Elliot Castro

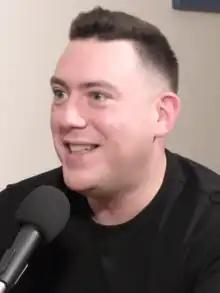
Castro in 2020

Elliot Castro (born 1982) is a Scottish ex-fraudster from Glasgow who claims he swindled approximately $2.8 million through various financial crimes when he was a teenager.